Tortilla machine

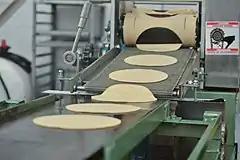
Tortilla machine

A tortilla machine, called in Spanish máquina tortilladora, is a machine for processing corn dough (masa) into corn tortillas.